R (Jackson) v Attorney General

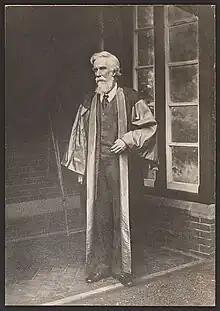
Albert Venn Dicey, whose traditional formulation of parliamentary sovereignty stated that Parliament could legislate on any topic and that no body could make superior legislation or limit Parliament's competences.

Another preliminary issue, that of whether the House of Lords had jurisdiction to challenge the validity of an Act of Parliament, was also not argued by the Attorney General in a move described by Ekins as "an extraordinary concession". The enrolled bill rule, affirmed in "Pickin v British Railways Board", had established that the courts could not examine the procedure by which legislation had been passed. Furthermore, the Bill of Rights 1689 prohibits review of parliamentary proceedings outside Parliament and section 3 of the Parliament Act 1911 specifically provides that "any certificate of the Speaker of the House of Commons [certifying that a bill is eligible to use the Parliament Acts procedure] shall not be questioned in any court of law". Lord Bingham therefore wrote that he "[felt] some sense of strangeness at the exercise which the courts have... been invited to undertake in these proceedings".